Jean-Albert Grégoire

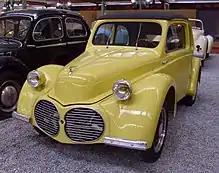
The 1941 Aluminium "Francais-Grégoire"

All the cars mentioned previously were front-wheel-drive cars. Grégoire also designed a couple of rear-wheel-drive machines: the first electric car with the machinery in the mid-engine position and a gas turbine car, the experimental SOCEMA-Grégoire with a front-engined, rear-wheel drive layout.